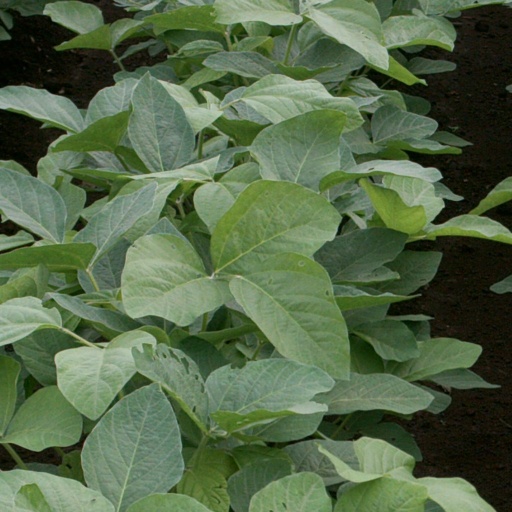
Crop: soybean